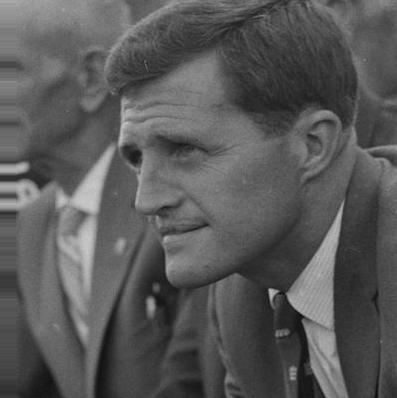
Age: 33